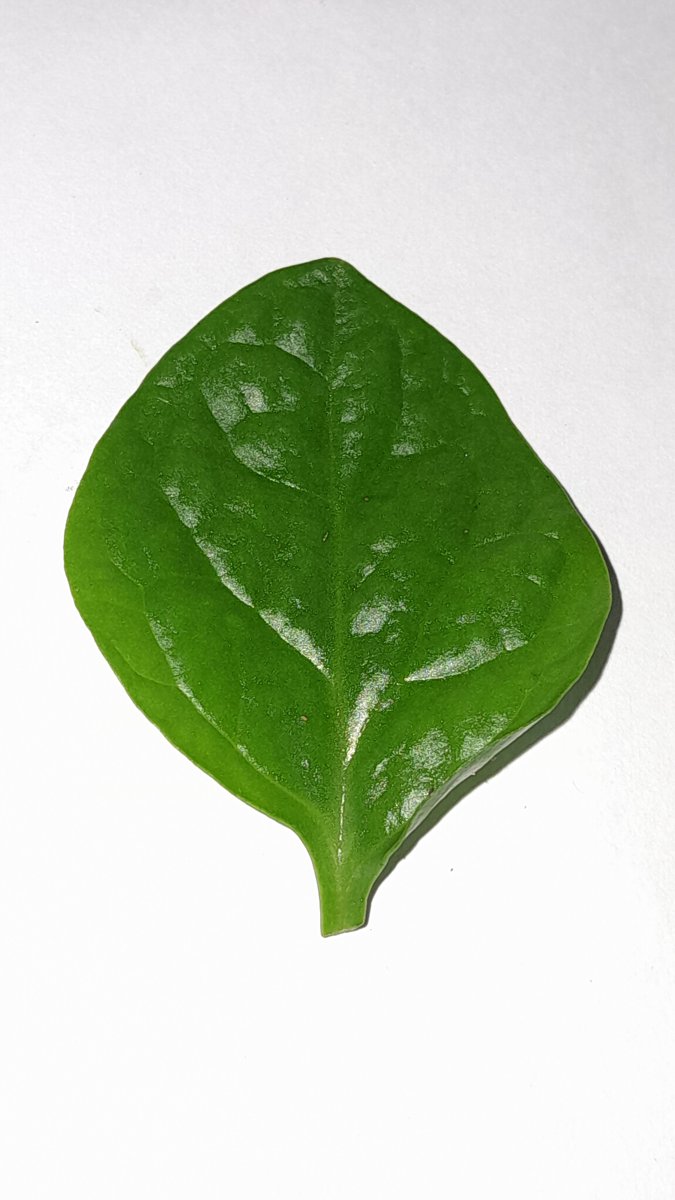
Label: Healthy-Leaf